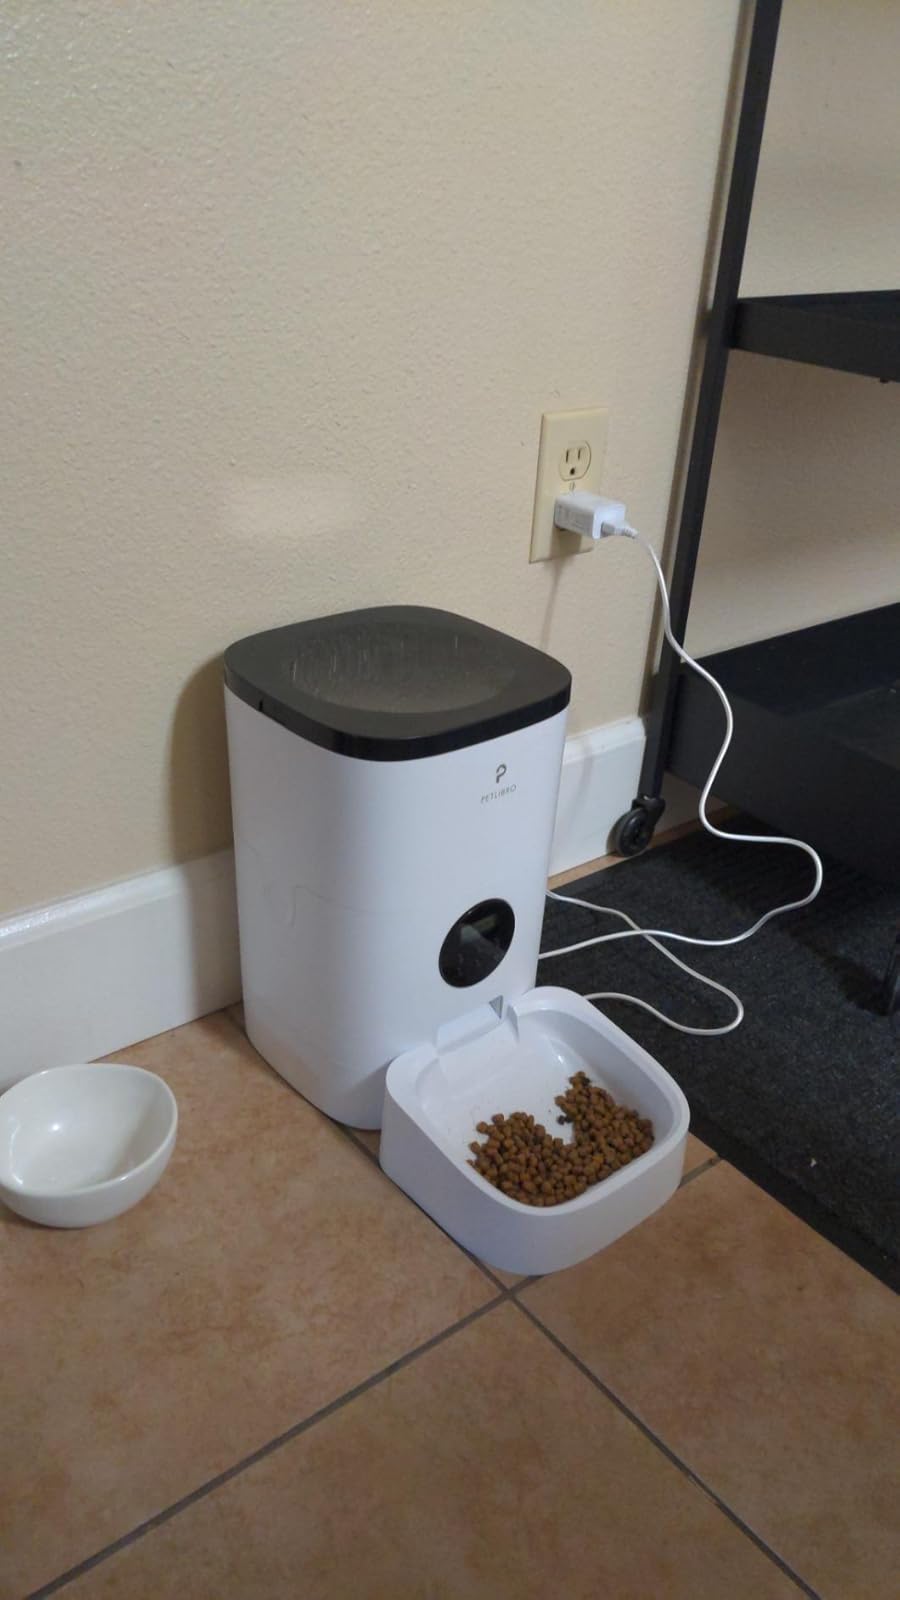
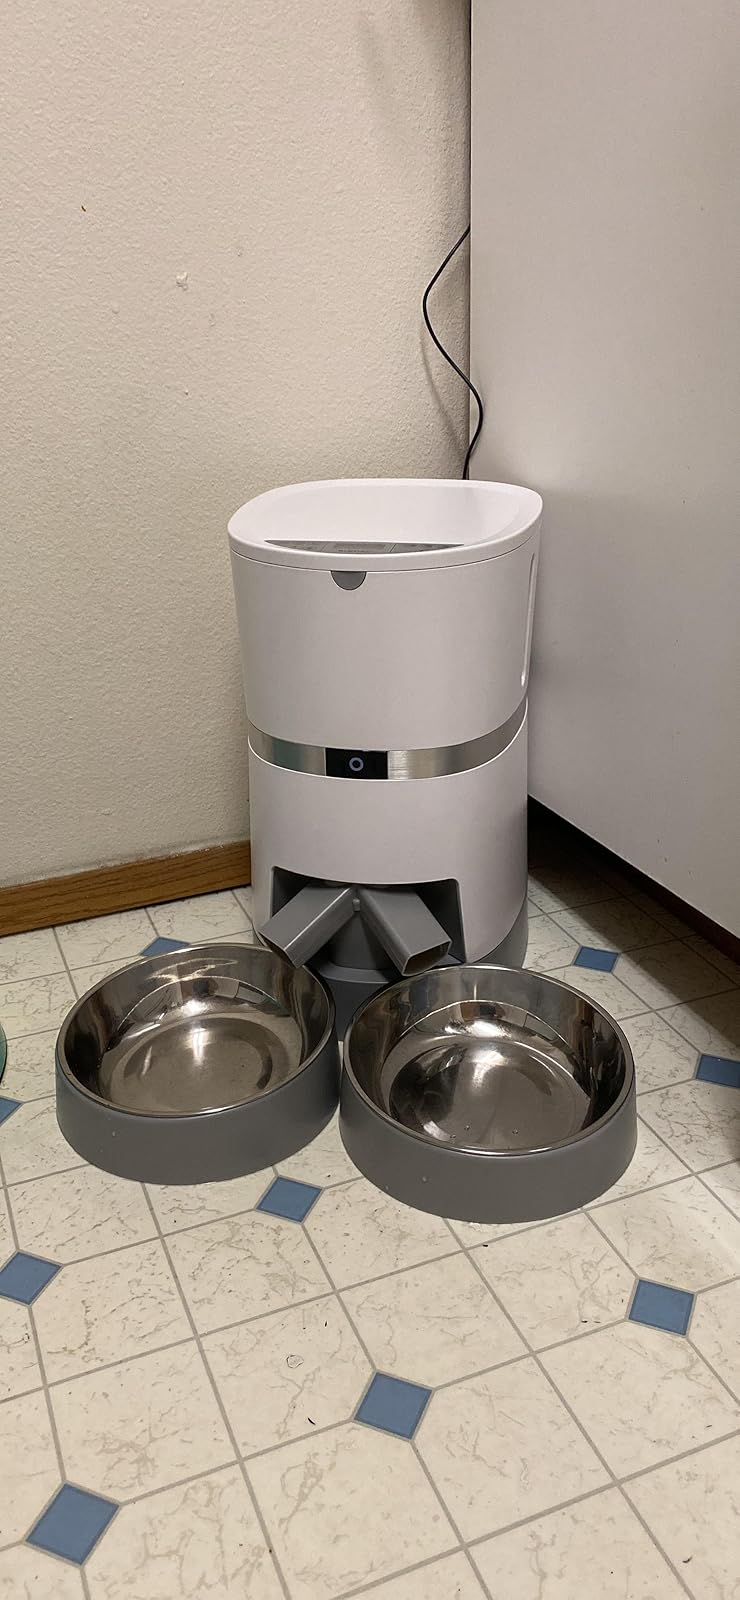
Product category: items_feeder
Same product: no